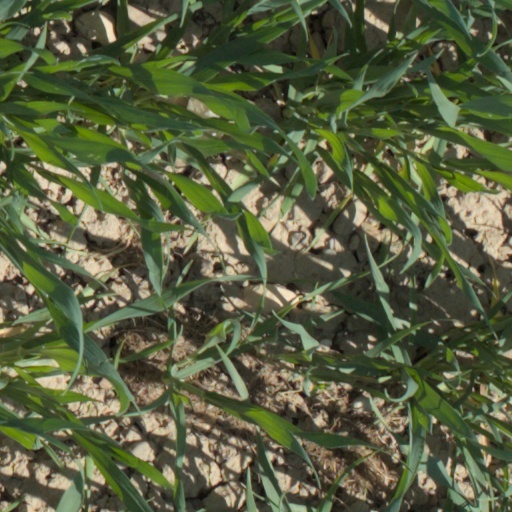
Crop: wheat